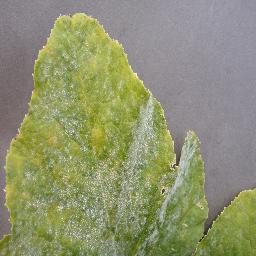
Label: Squash___Powdery_mildew